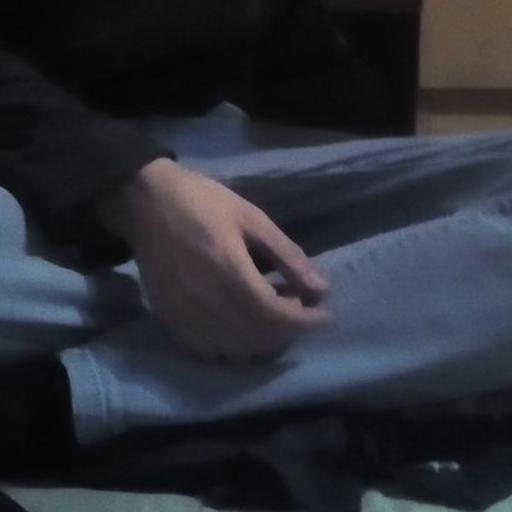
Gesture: no_gesture